Rylstone, New South Wales

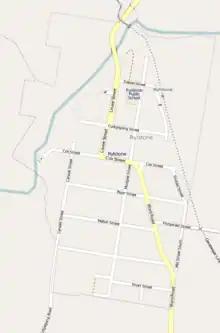
Rylstone Street Map

Several early explorers and settler explorers travelled this area in the early 1800s; they include Samuel Marsden, Macquarie, Edward Cox, James Blackman Jr., Jamison, FitzGerald, John Nevell and James Vincent. Several mountains in the area commemorate their journeys through the Glen Alice Valley and up the Turon River.